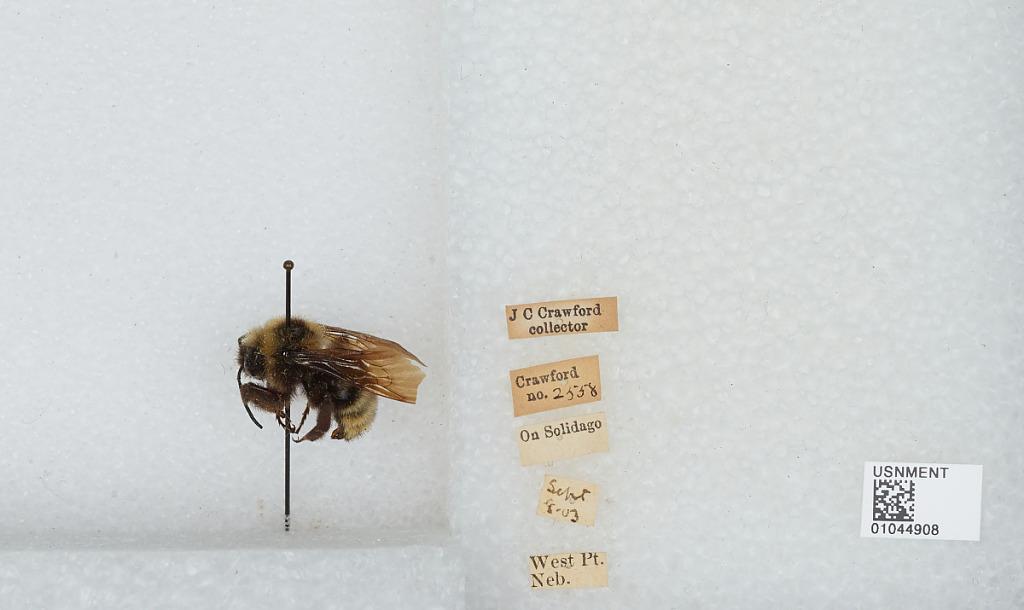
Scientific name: Bombus (Psithyrus) variabilis (Cresson)
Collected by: J. Crawford
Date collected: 1903-9-8
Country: United States
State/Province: Nebraska
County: Cuming
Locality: West Point
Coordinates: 41.8397, -96.7114